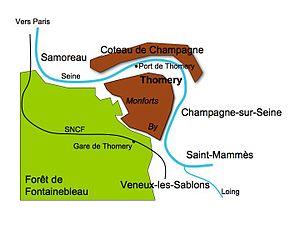
Géographie de la région de Thomery en Seine-et-Marne en France
Le chasselas de Thomery, également dénommé chasselas doré de Fontainebleau, est un cépage de chasselas cultivé dans le village de Thomery en Seine-et-Marne. Ce raisin de table, très proche du chasselas de Moissac, est produit et conservé selon des méthodes locales traditionnelles et uniques, depuis 1730. Les spécificités de cette culture, située en zone très septentrionale pour un raisin de table, reposent sur la mise au point de techniques de viticulture en espaliers sur murs, et d'optimisation de la maturation du fruit par des tailles très particulières de la vigne dites en « cordon Charmeux » ainsi que des méthodes spécifiques de conservation en fruitiers des grappes fraîches cueillies en octobre et commercialisées jusqu'au mois de mai de l'année suivante.